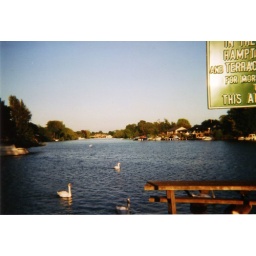
a dream, from long ago. I am sitting by some water and for some reason I am happy. The sun is setting.